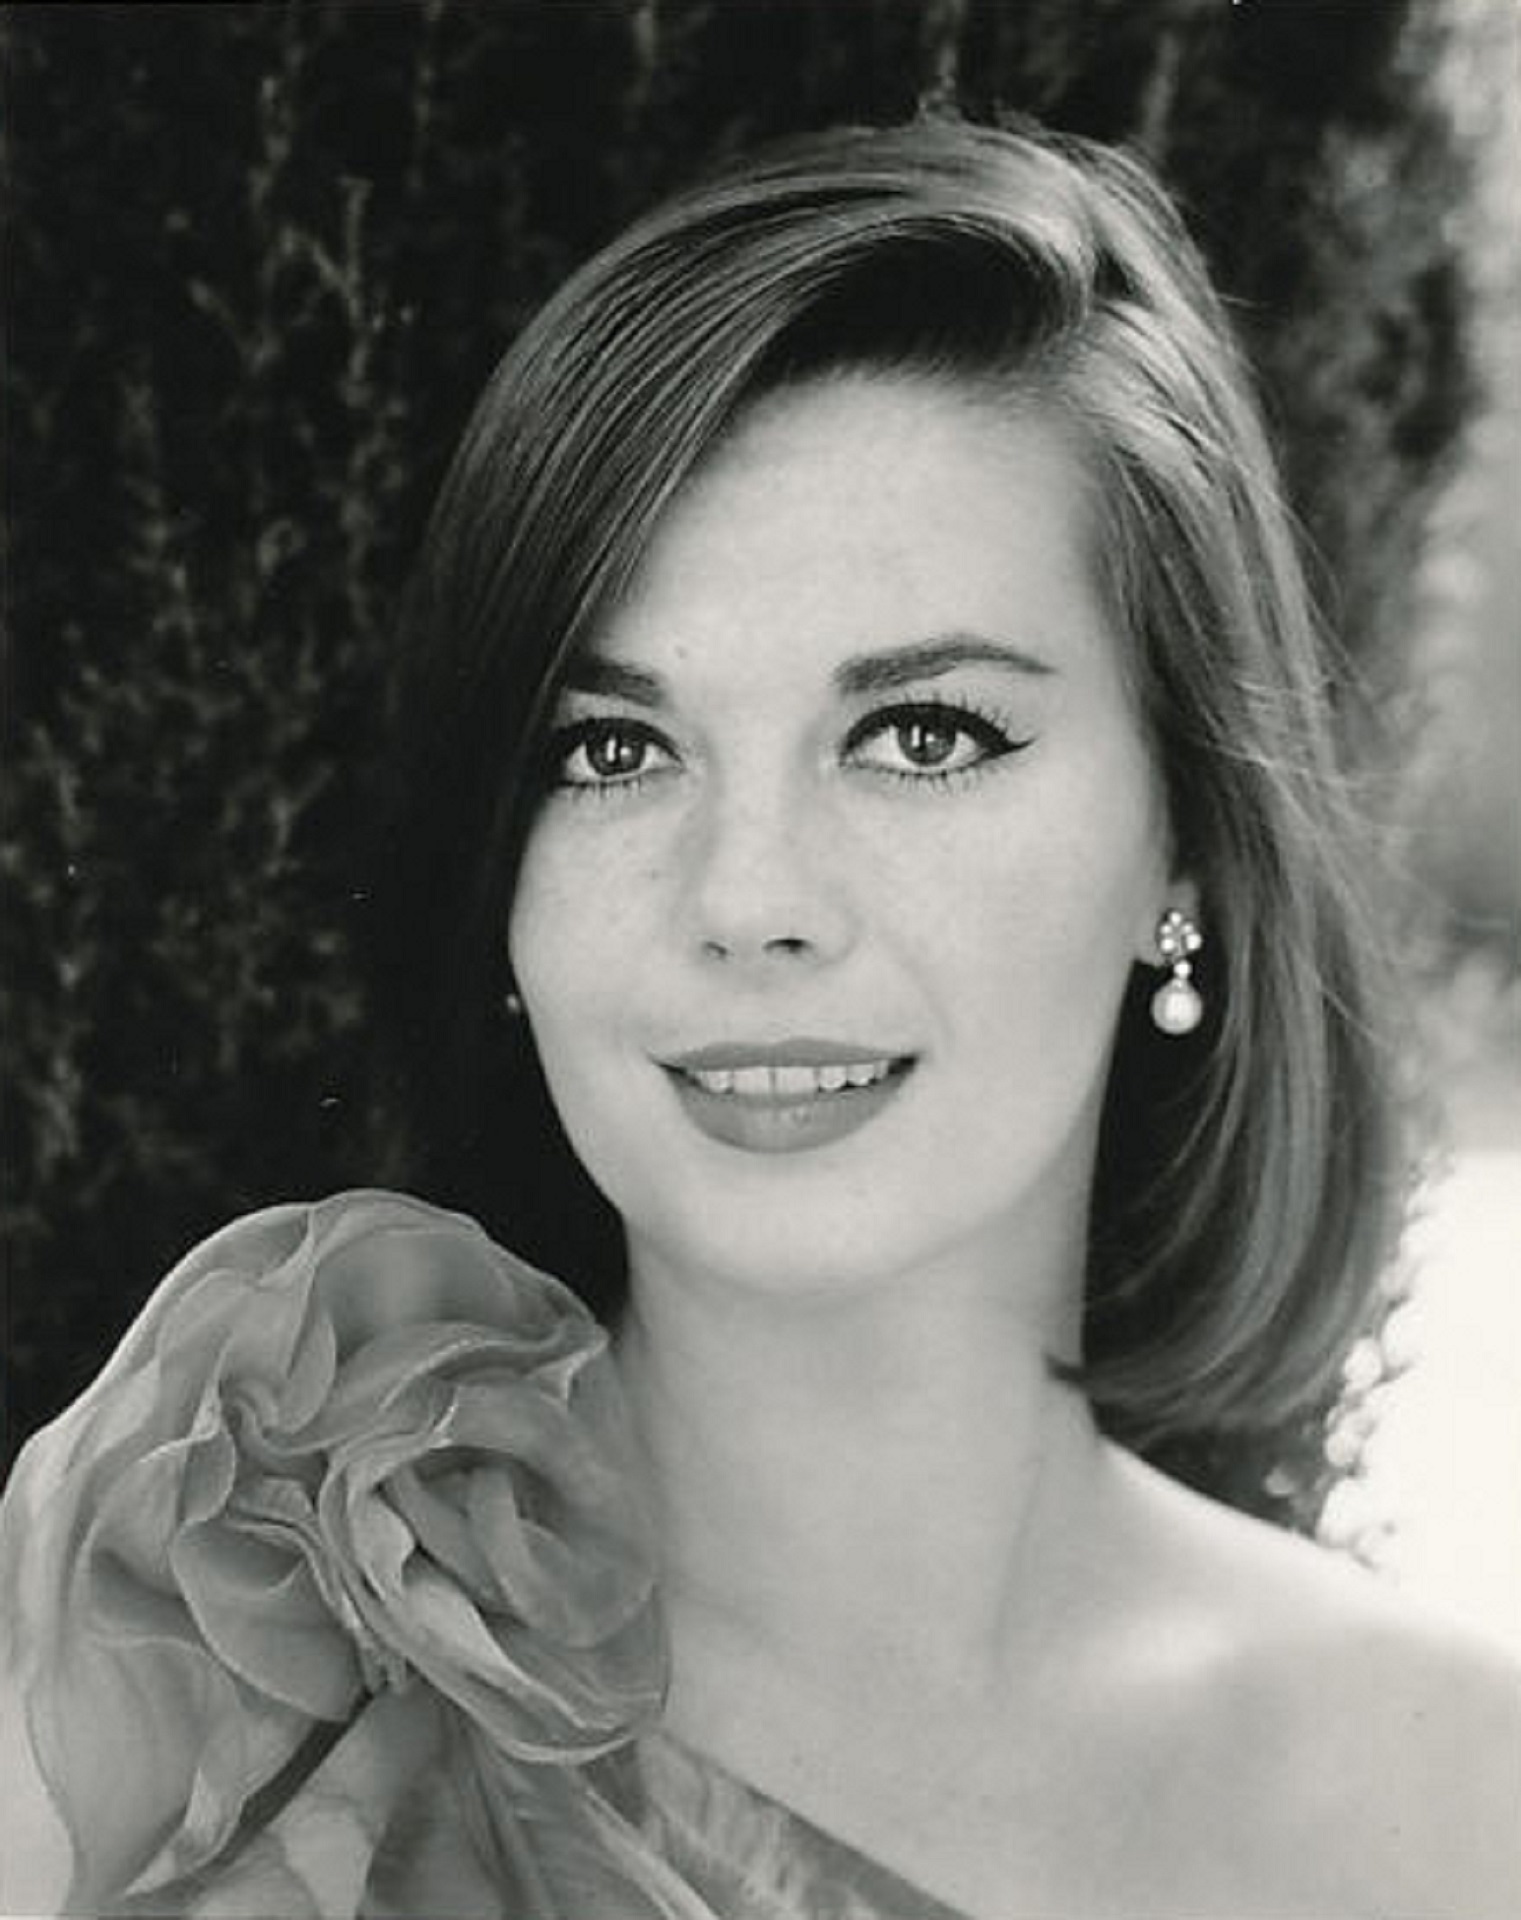
person, black and white, woman, hair, white, photography, vintage, star, film, hollywood, portrait, model, nostalgia, monochrome, lady, bride, hairstyle, long hair, face, head, picture, photograph, beauty, cinema, classic, entertainment, movies, actress, photo shoot, brown hair, monochrome photography, portrait photography, natalie wood, art model, supermodel